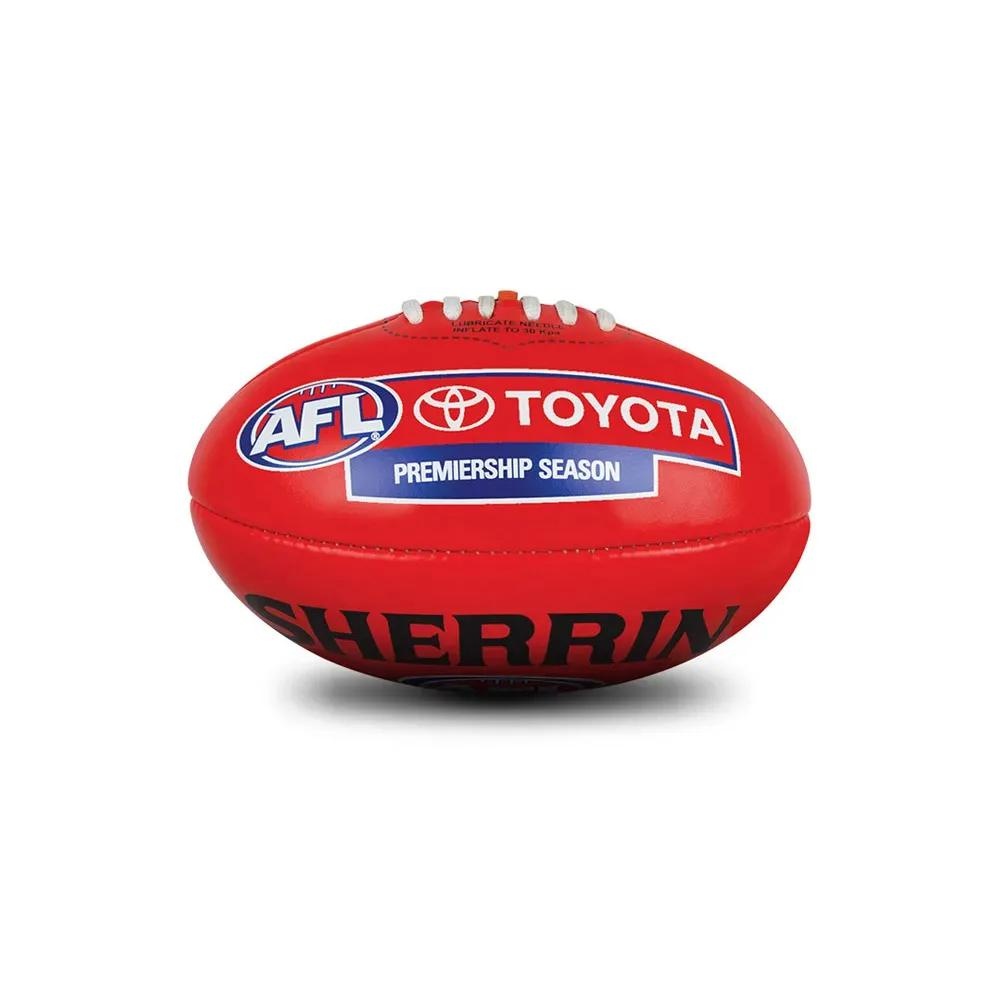
AFL MINI BALL – 20CM RED
Brand: SHERRIN
THE AFL REPLICA MINI BALL IS IDEAL FOR FOOTY FANS OF ALL AGES. WHETHER IT BE TO SIT ON YOUR DESK OR KICK AROUND THE HOUSE OR OFFICE, THIS MINI SHERRIN IS THE PERFECT GIFT FOR FOOTY FANS YOUNG AND OLD. MADE FROM A PVC MATERIAL, IT IS OF RECREATIONAL QUALITY AND SUITED TO GRASS SURFACES ONLY.
Category: Sporting Goods > Athletics > American Football